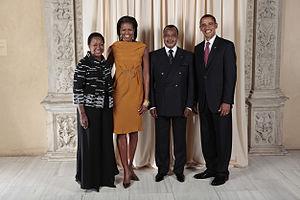
Antoinette Sassou Nguesso, née le 7 mai 1945 à Brazzaville, est l'épouse de Denis Sassou-Nguesso, président de la République du Congo et première dame depuis le 31 août 1997. Elle a déjà rempli cette fonction lors de la première période présidentielle de son époux, entre le 5 février 1979 et le 31 août 1992.